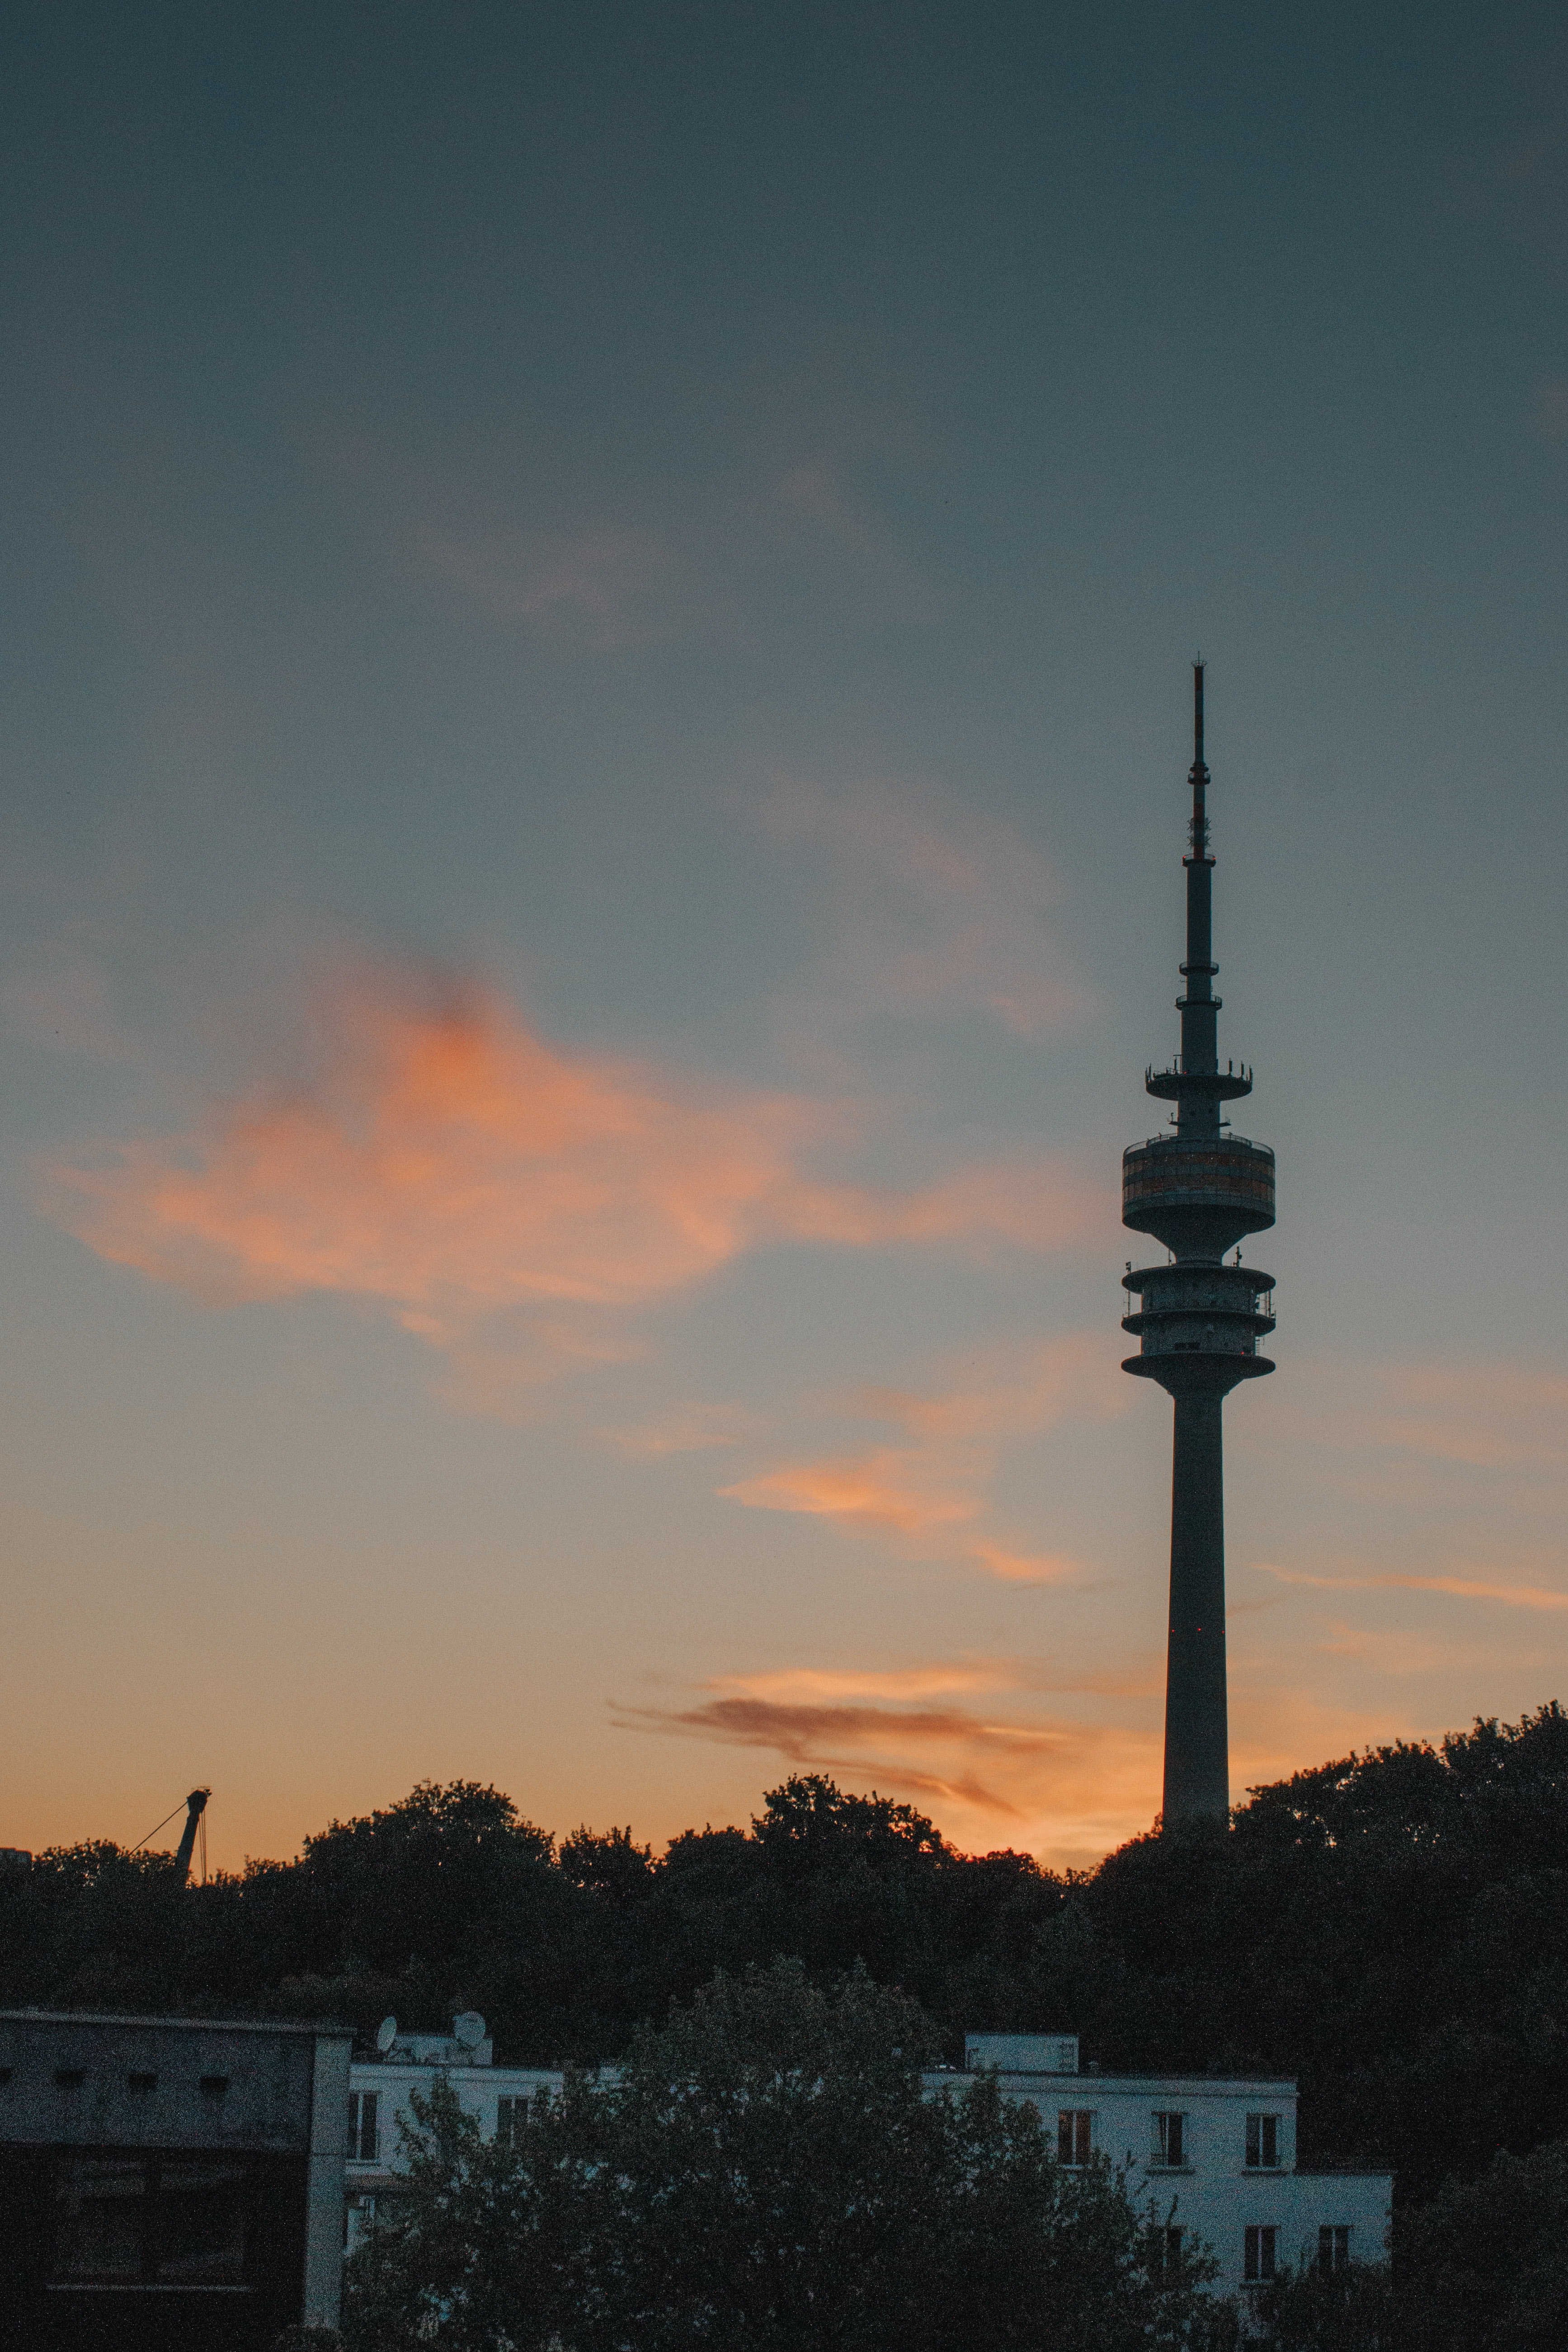
sky, tower, dawn, landmark, dusk, afterglow, daytime, cloud, sunset, evening, morning, sunrise, atmosphere, skyline, spire, steeple, horizon, building, city, metropolis, skyscraper, cityscape, tree, calm, column, meteorological phenomenon